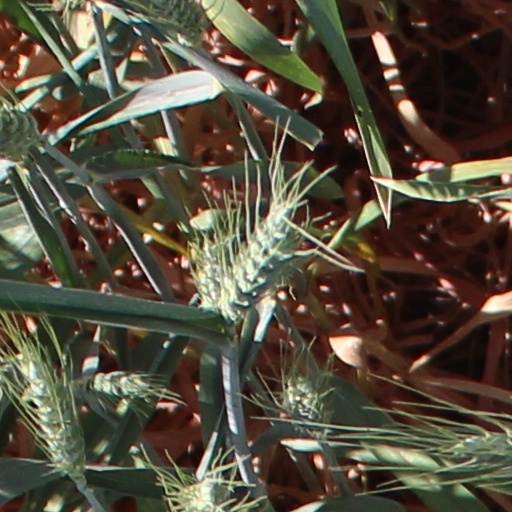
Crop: wheat